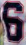
Number: 6